Dutch Reformed Church

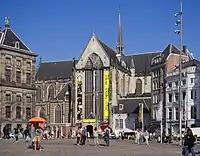
The Nieuwe Kerk in Amsterdam (now belonging to the Protestant Church in the Netherlands) is still used for Dutch royal investiture ceremonies

The Reformation was a time of religious violence between the established Catholic Church, Protestants and governments, in some cases. Efforts to form a Reformed church in the southern provinces stemmed from a secret meeting of Protestant leaders at Antwerp in 1566, and despite Spanish repression, many nobles joined the Protestant movement. Two years later, in 1568, following an attack on the Netherlands by the forces of the Duke of Alba, many Netherlanders fled to the German city of Wesel, where a Synod was convened at which the Belgic Confession and Heidelberg Catechism were adopted, and provisions were made for the offices of pastor, elder, teacher and deacon. The first Synod of 23 Dutch Reformed leaders was held in October 1571 in the German city of Emden. The Synod of Emden is generally considered to be the founding of the Dutch Reformed Church, the oldest of the Reformed churches in the Netherlands. The Synod both affirmed the actions of the earlier Synod of Wesel, as well as established presbyterian church government for the Dutch Reformed Church.